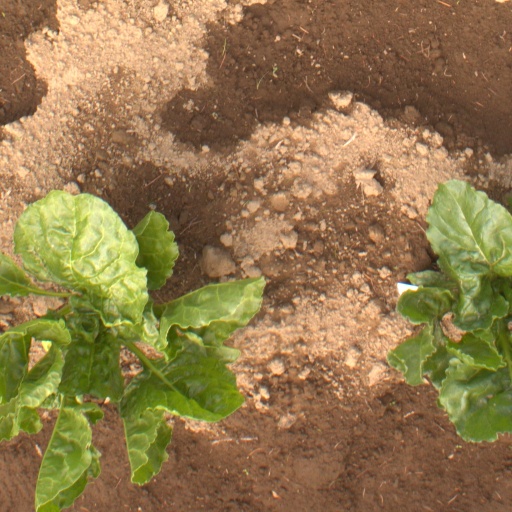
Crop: sugar beet